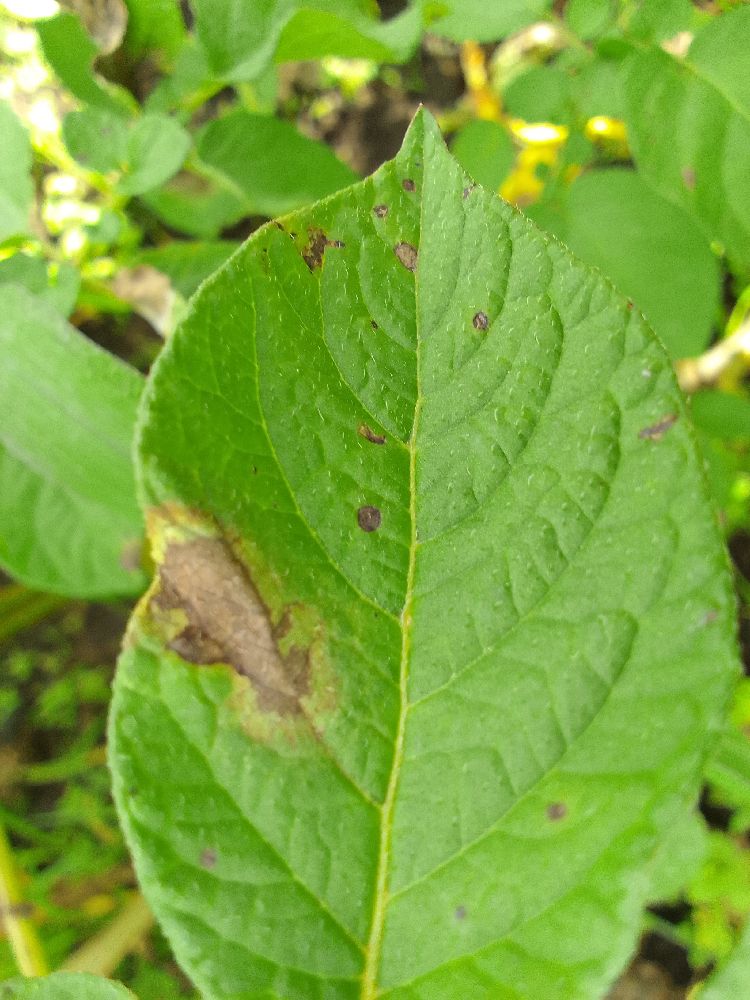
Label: Late blight